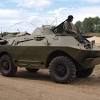
Label: BRDM